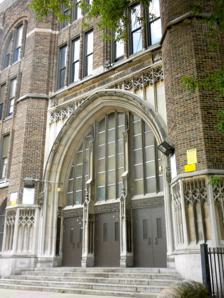
Building: William T. Tilden Middle School
Country: United States of America
Year built: 1927
United States historic place William J. Tilden Junior High School U.S. National Register of Historic Places William J. Tilden Junior High School, June 2010 Show map of Philadelphia Show map of Pennsylvania Show map of the United States Location 6601 Elmwood Ave., Philadelphia, Pennsylvania Coordinates 39°55′17″N 75°13′57″W / 39.9215°N 75.2324°W / 39.9215; -75.2324 Area 4 acres (1.6 ha) Built 1926–1927 Architect Irwin T. Catharine Architectural style Late Gothic Revival MPS Philadelphia Public Schools TR NRHP reference No. 86003337 Added to NRHP December 1, 1986 The William T. Tilden Middle School is an historic, American middle school that is located in the Paschall neighborhood of Philadelphia, Pennsylvania . It is part of the School District of Philadelphia . The building was added to the National Register of Historic Places in 1986. History and architectural features Designed by Irwin T. Catharine and built between 1926 and 1927, this historic structure is a three-story, eleven-bay, brick and limestone building that was created in the Late Gothic Revival style. It features projecting end bays with one-story entrances, brick piers, and a crenellated parapet . The building was added to the National Register of Historic Places in 1986. References